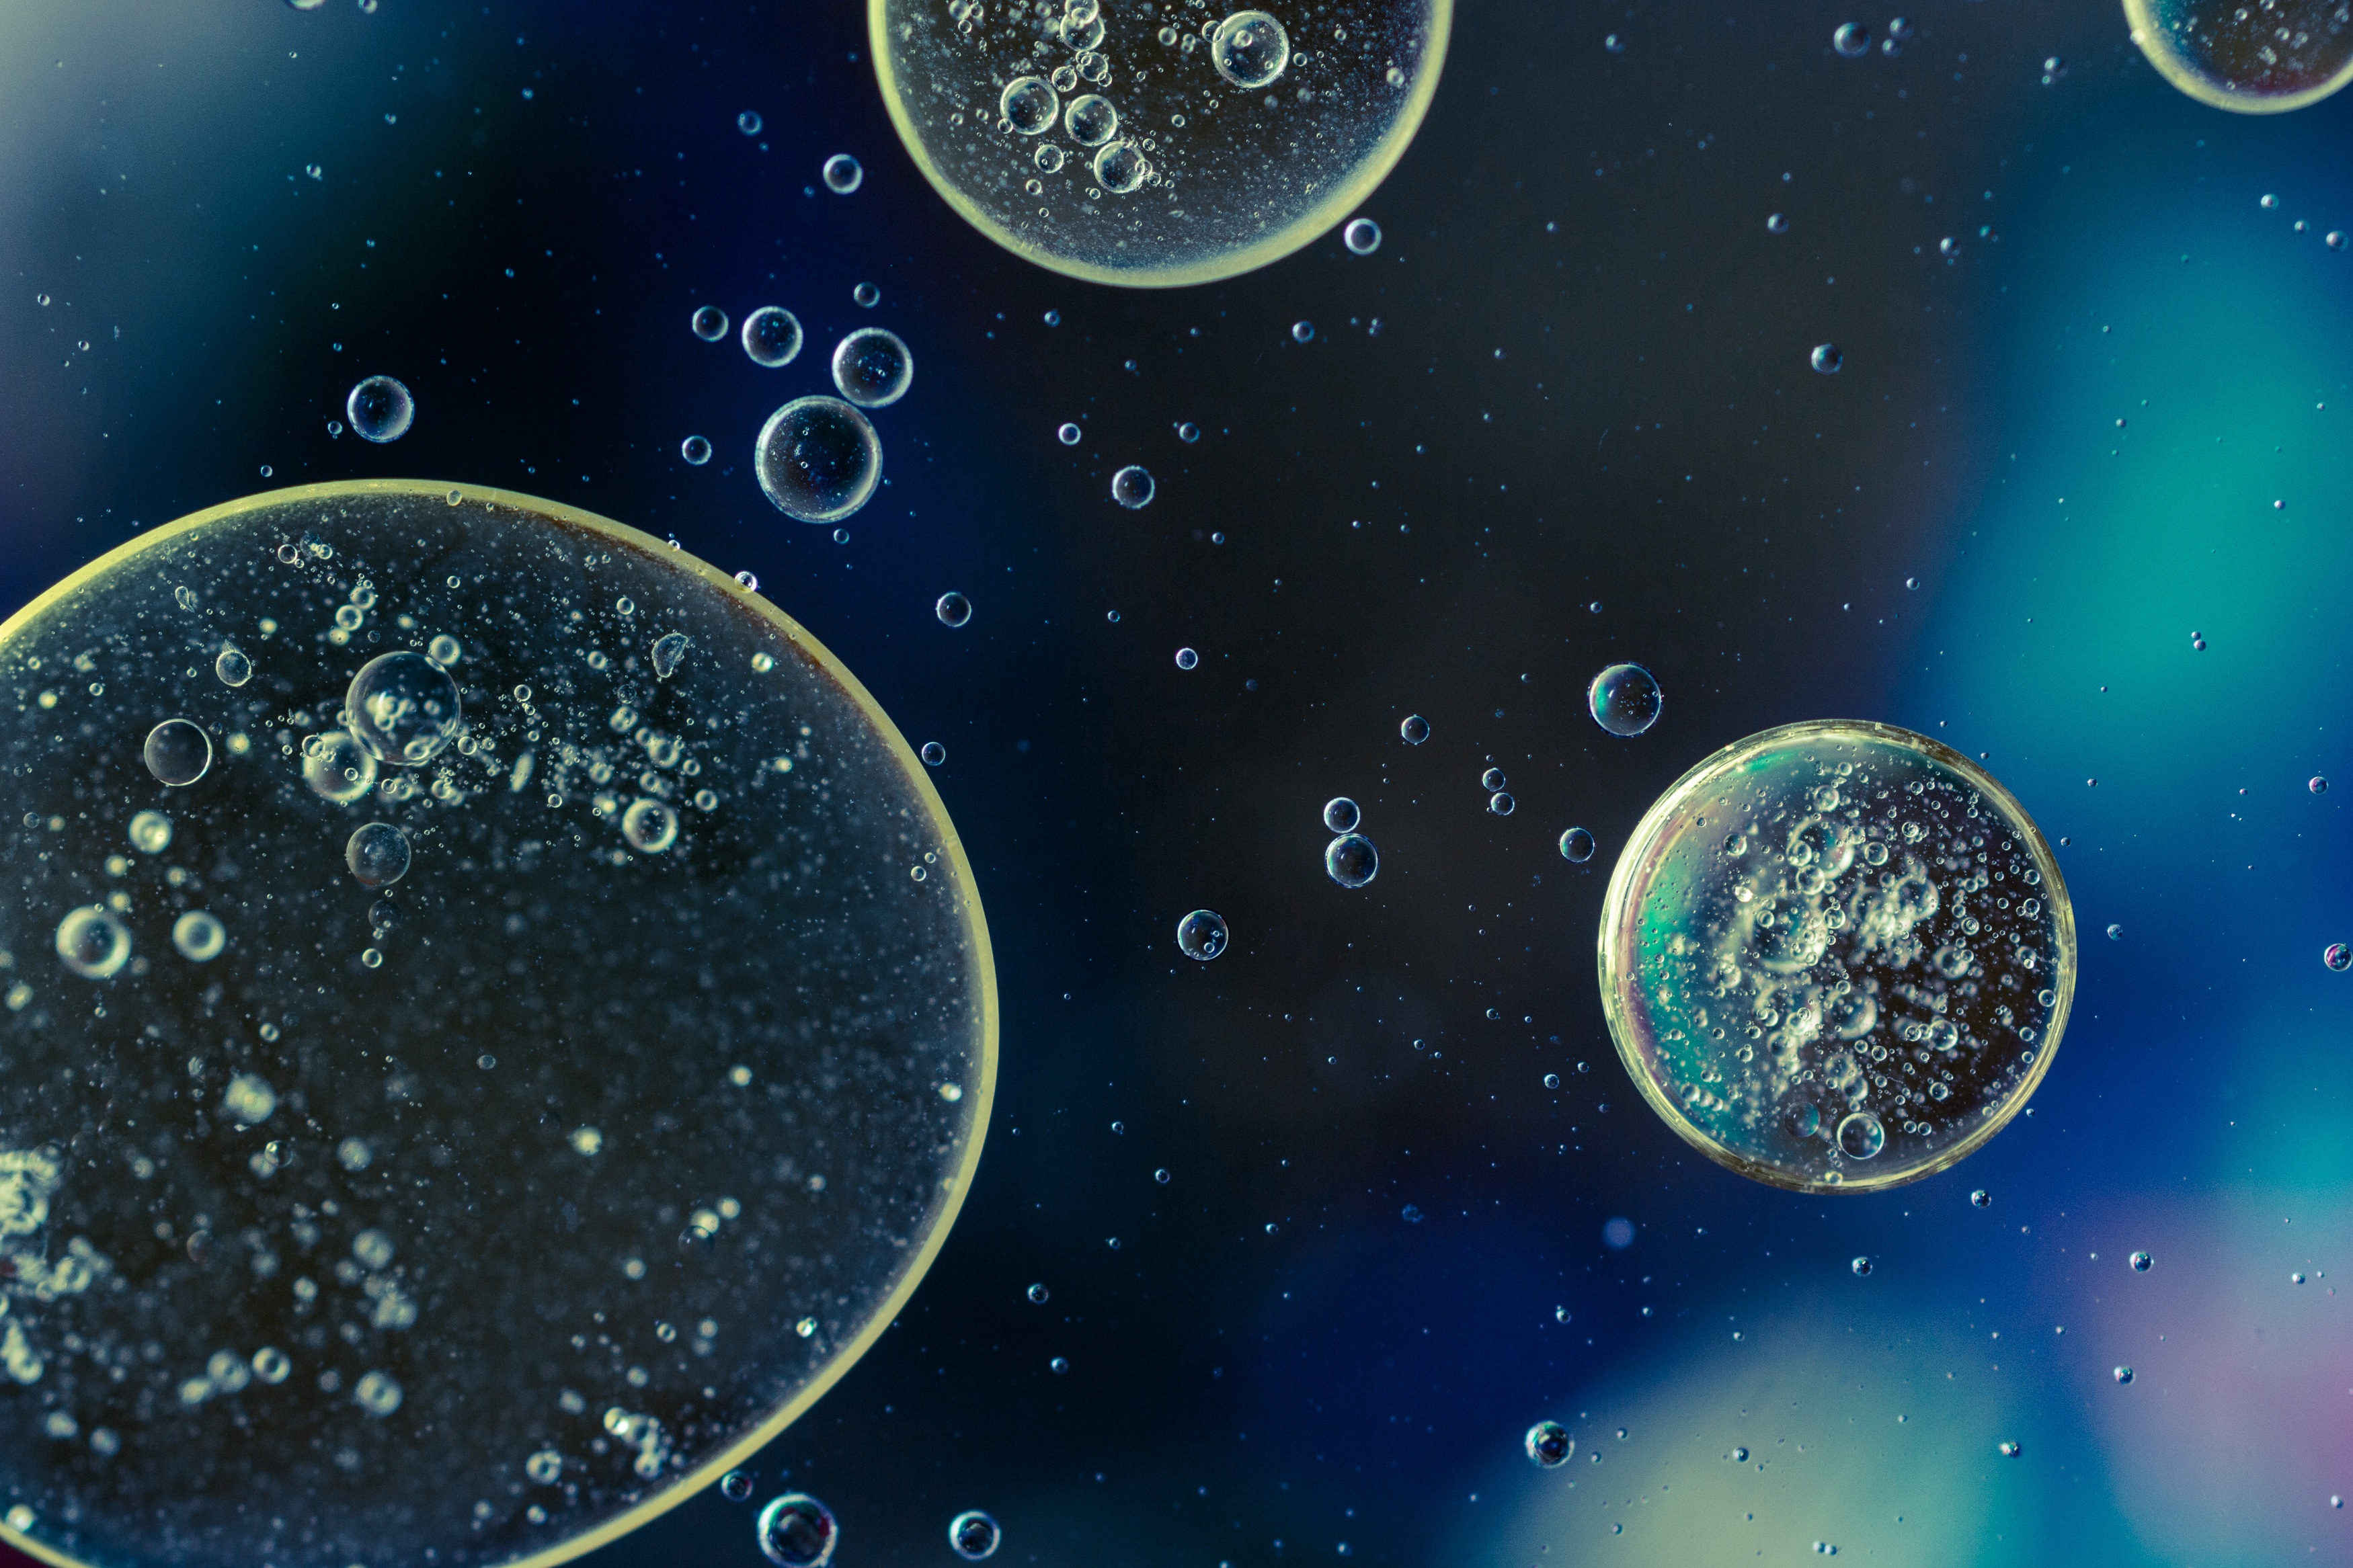
liquid, abstract, texture, atmosphere, macro, space, close, circle, outer space, background, astronomy, universe, planet, cells, oil, astronomical object, oil in water, oil eye